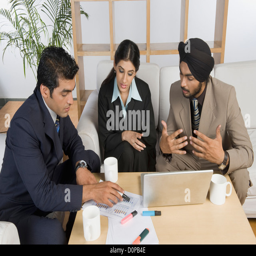
business executives discussing in a meeting